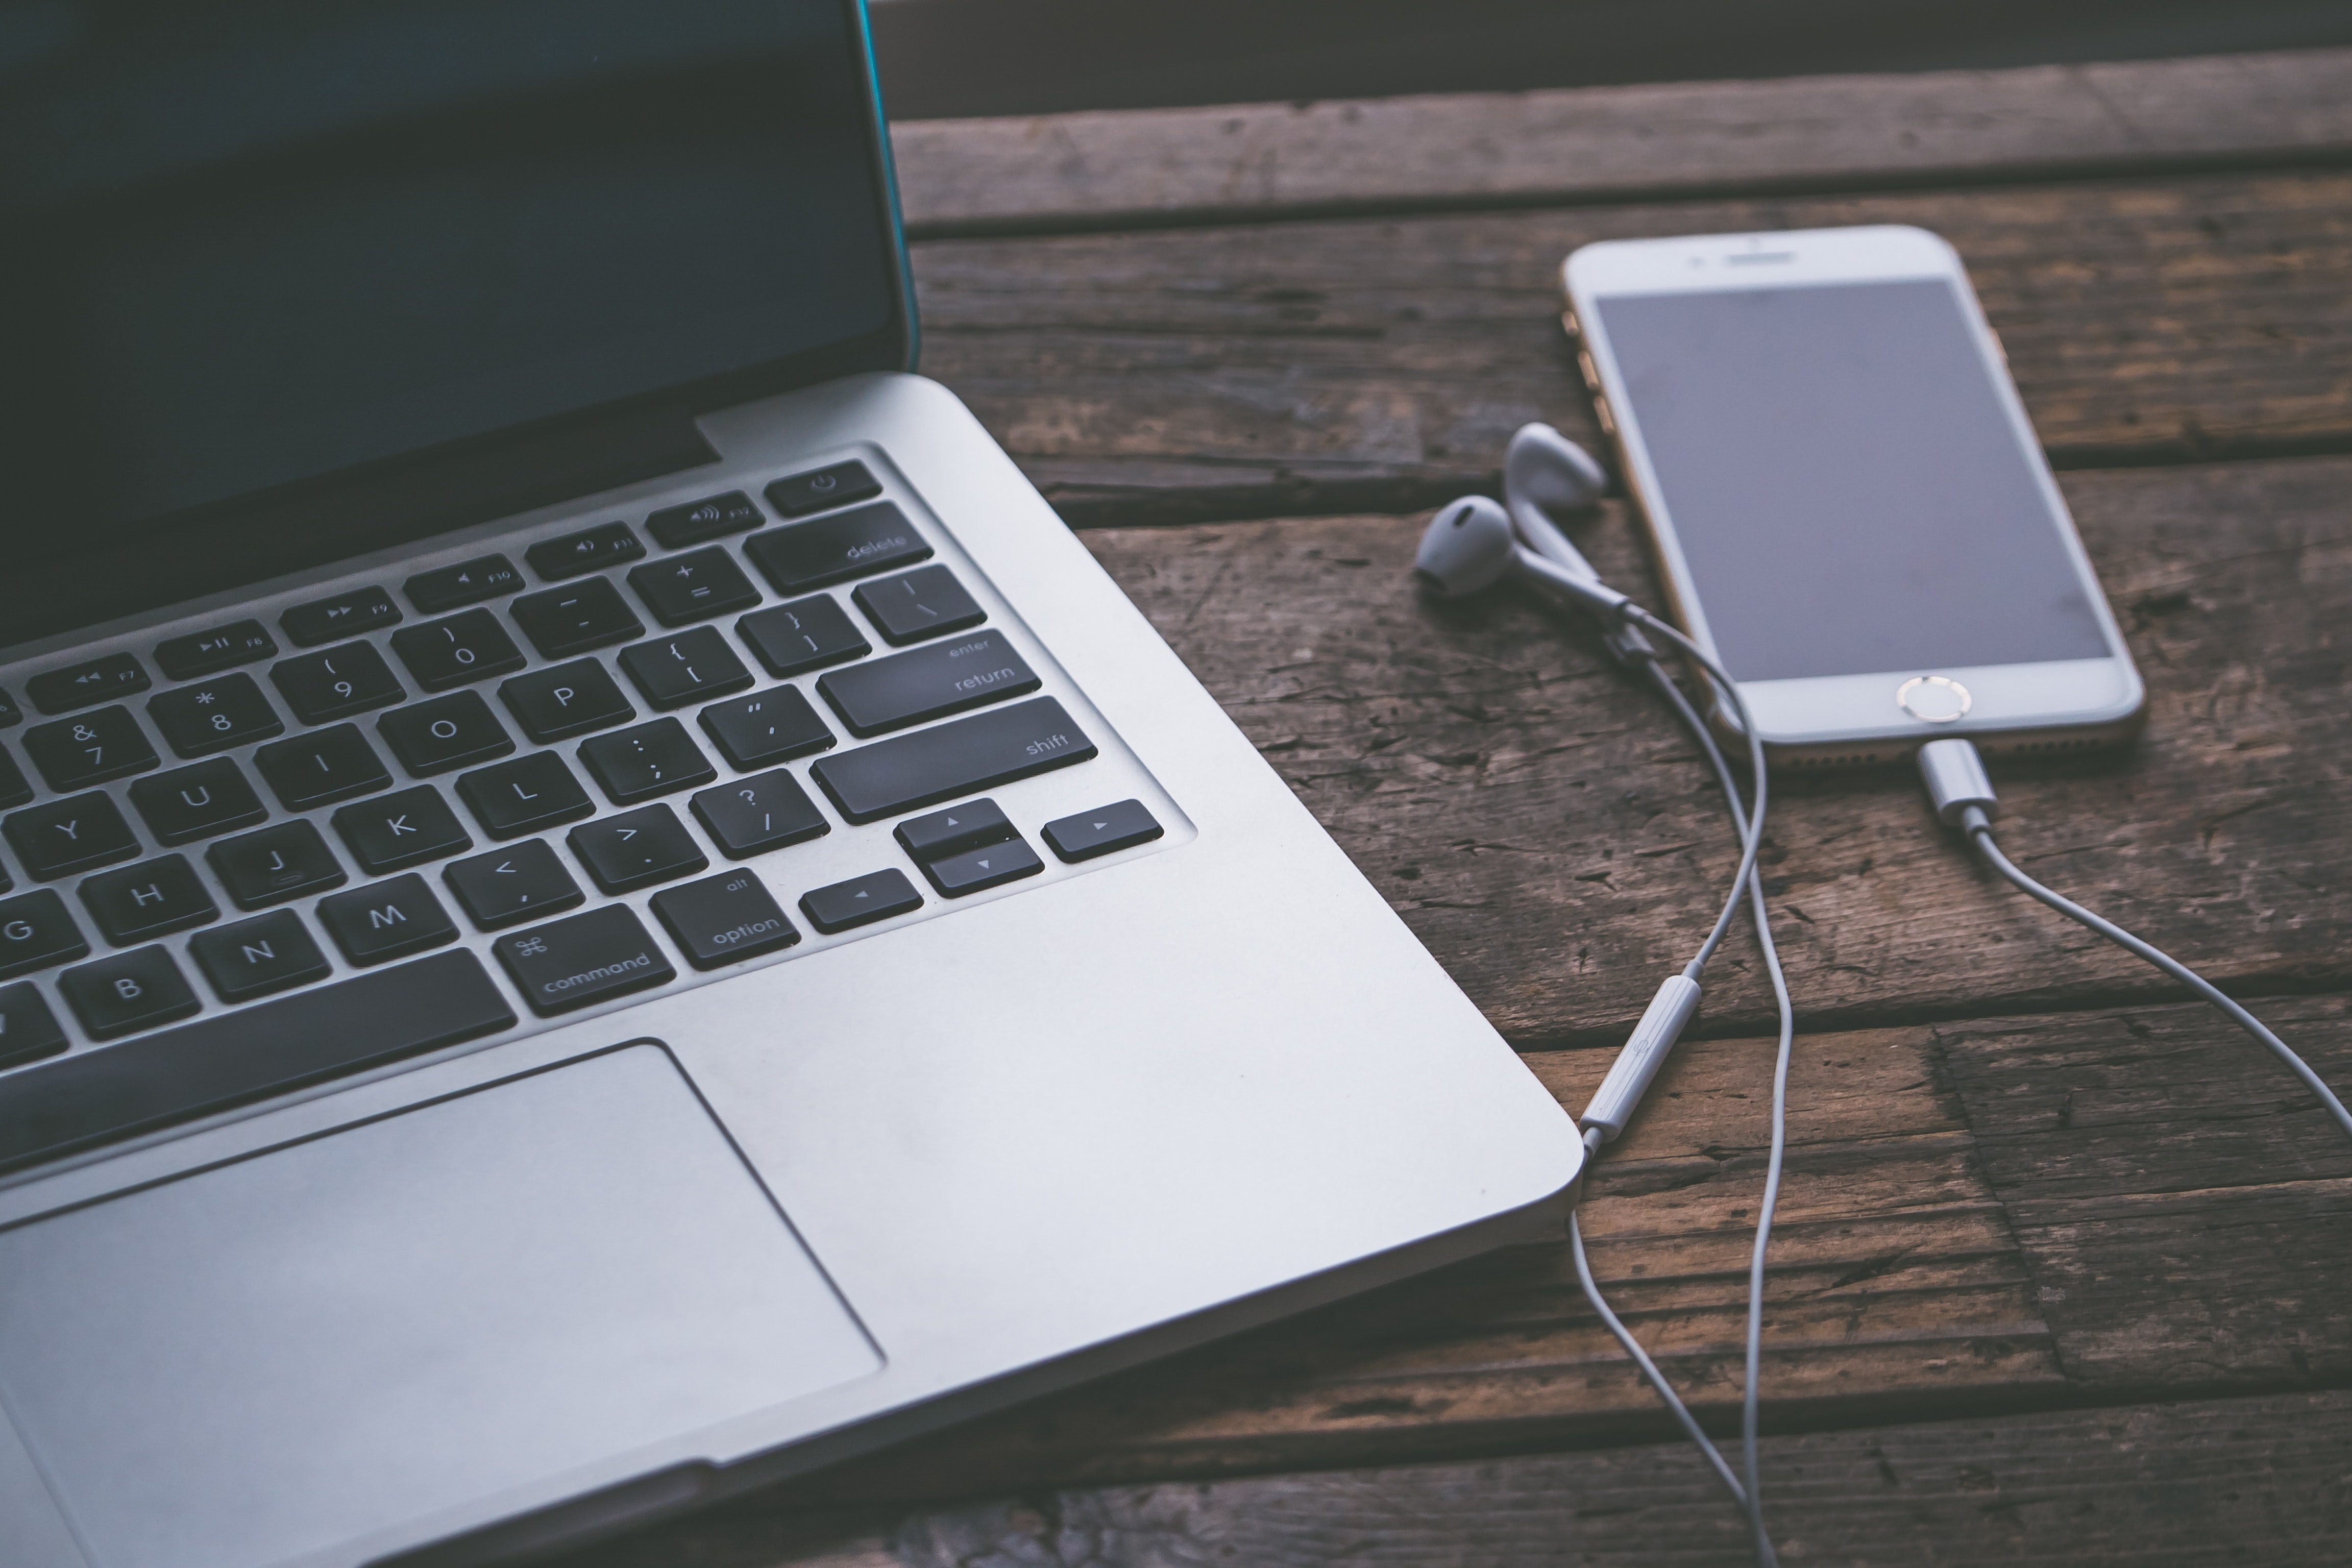
laptop, space bar, technology, netbook, product, electronic device, desk, gadget, computer, personal computer, table, touchpad, ipad, computer desk, computer keyboard, output device, furniture, computer component, input device